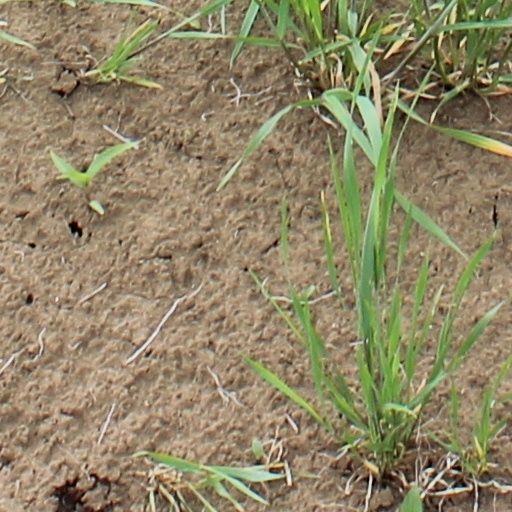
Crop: wheat